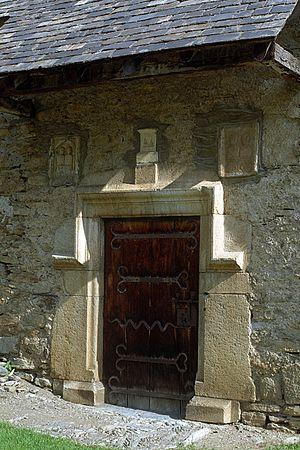
France - Pyrénées - Comminges - Chapelle Saint-Pé de la Moraine
La chapelle Saint-Pé de la Moraine est une chapelle romane située à Garin dans le département français de la Haute-Garonne en région Occitanie.